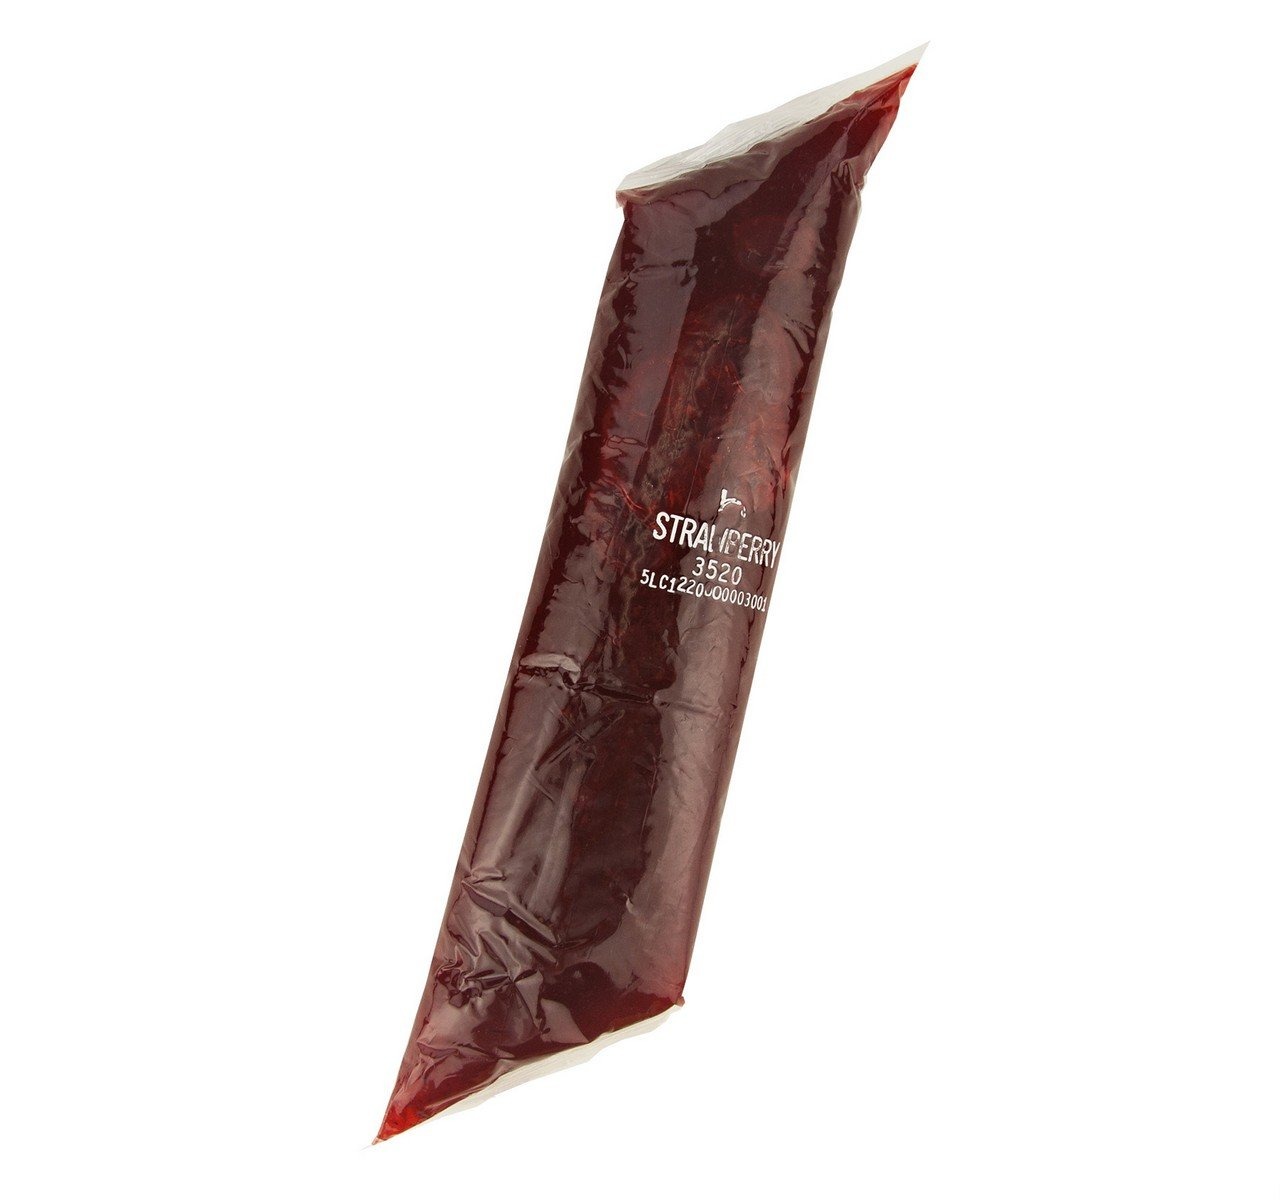
Item Name: Redi-Pak 32 Oz. Strawberry Pie/Pastry Filling Easy-Squeeze Tube (Pack of 4)
Bullet Point 1: Bulk 2 Lb. Size Great for Filling Many Pies and Pastries.
Bullet Point 2: Easy to Fill Pastries and Pies with Squeeze Tube Bags.
Bullet Point 3: Economical and Easy to Use.
Bullet Point 4: Perfect for Bakeries or Home-Baking Use.
Product Description: Filled with plump and juicy strawberries hidden in a thick, sweet sauce, this would be one to serve at your next special occasion. This ready to use Strawberry Filling turns baking into an effortless task. Simply squeeze as much or as little of this deliciously sweet strawberry filling as you need into your pie crust, bake and serve. This filling can also be used to create pastries and cakes for a wide array of tasty treats.
Value: 128.0
Unit: Ounce

Price: 37.66